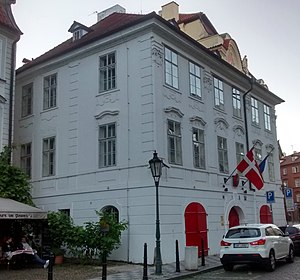
Danmarks Ambassade i Prag
Danmarks ambassade, Prag
Danmarks Ambassade til Tjekkiet ligger på Maltézské Náměsti i Mala Strana, Prag.